York Castle

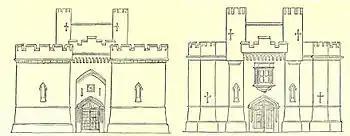
Architects Robinson and Andrews' original design for the front (l) and interior (r) elevations of the new 1825 York Castle prison gatehouse

By the early 19th century, dredging and other improvements to the river Foss had made it possible to import flour into York by river, reducing the economic significance of the castle mills. In 1856, the castle mills were finally demolished as part of a further sequence of improvements to this part of the river. The King's Pool that formed part of the castle's water defences was drained. With the construction of several new bridges near the castle, the site became "surrounded by roads instead of moats". Some major trials took place at the Assizes (now Crown Court) building of York Castle in the 19th century, including that of Mary Fitzpatrick who was accused of murder.